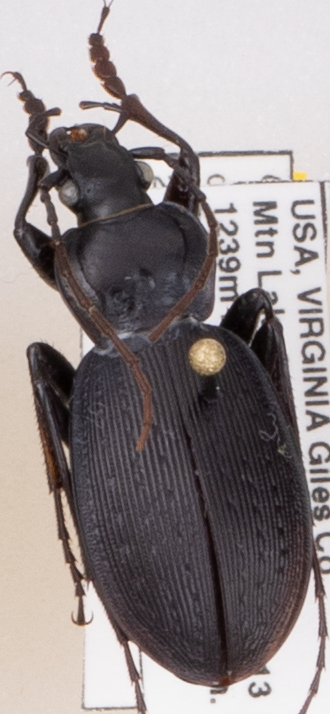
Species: Carabus goryi
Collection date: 2019-06-18
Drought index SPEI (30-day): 0.36
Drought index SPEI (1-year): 2.09
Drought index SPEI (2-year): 2.09